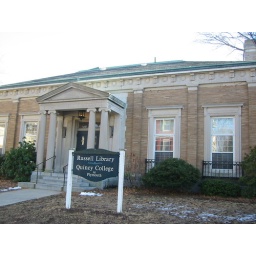
Cool library building in Plymouth